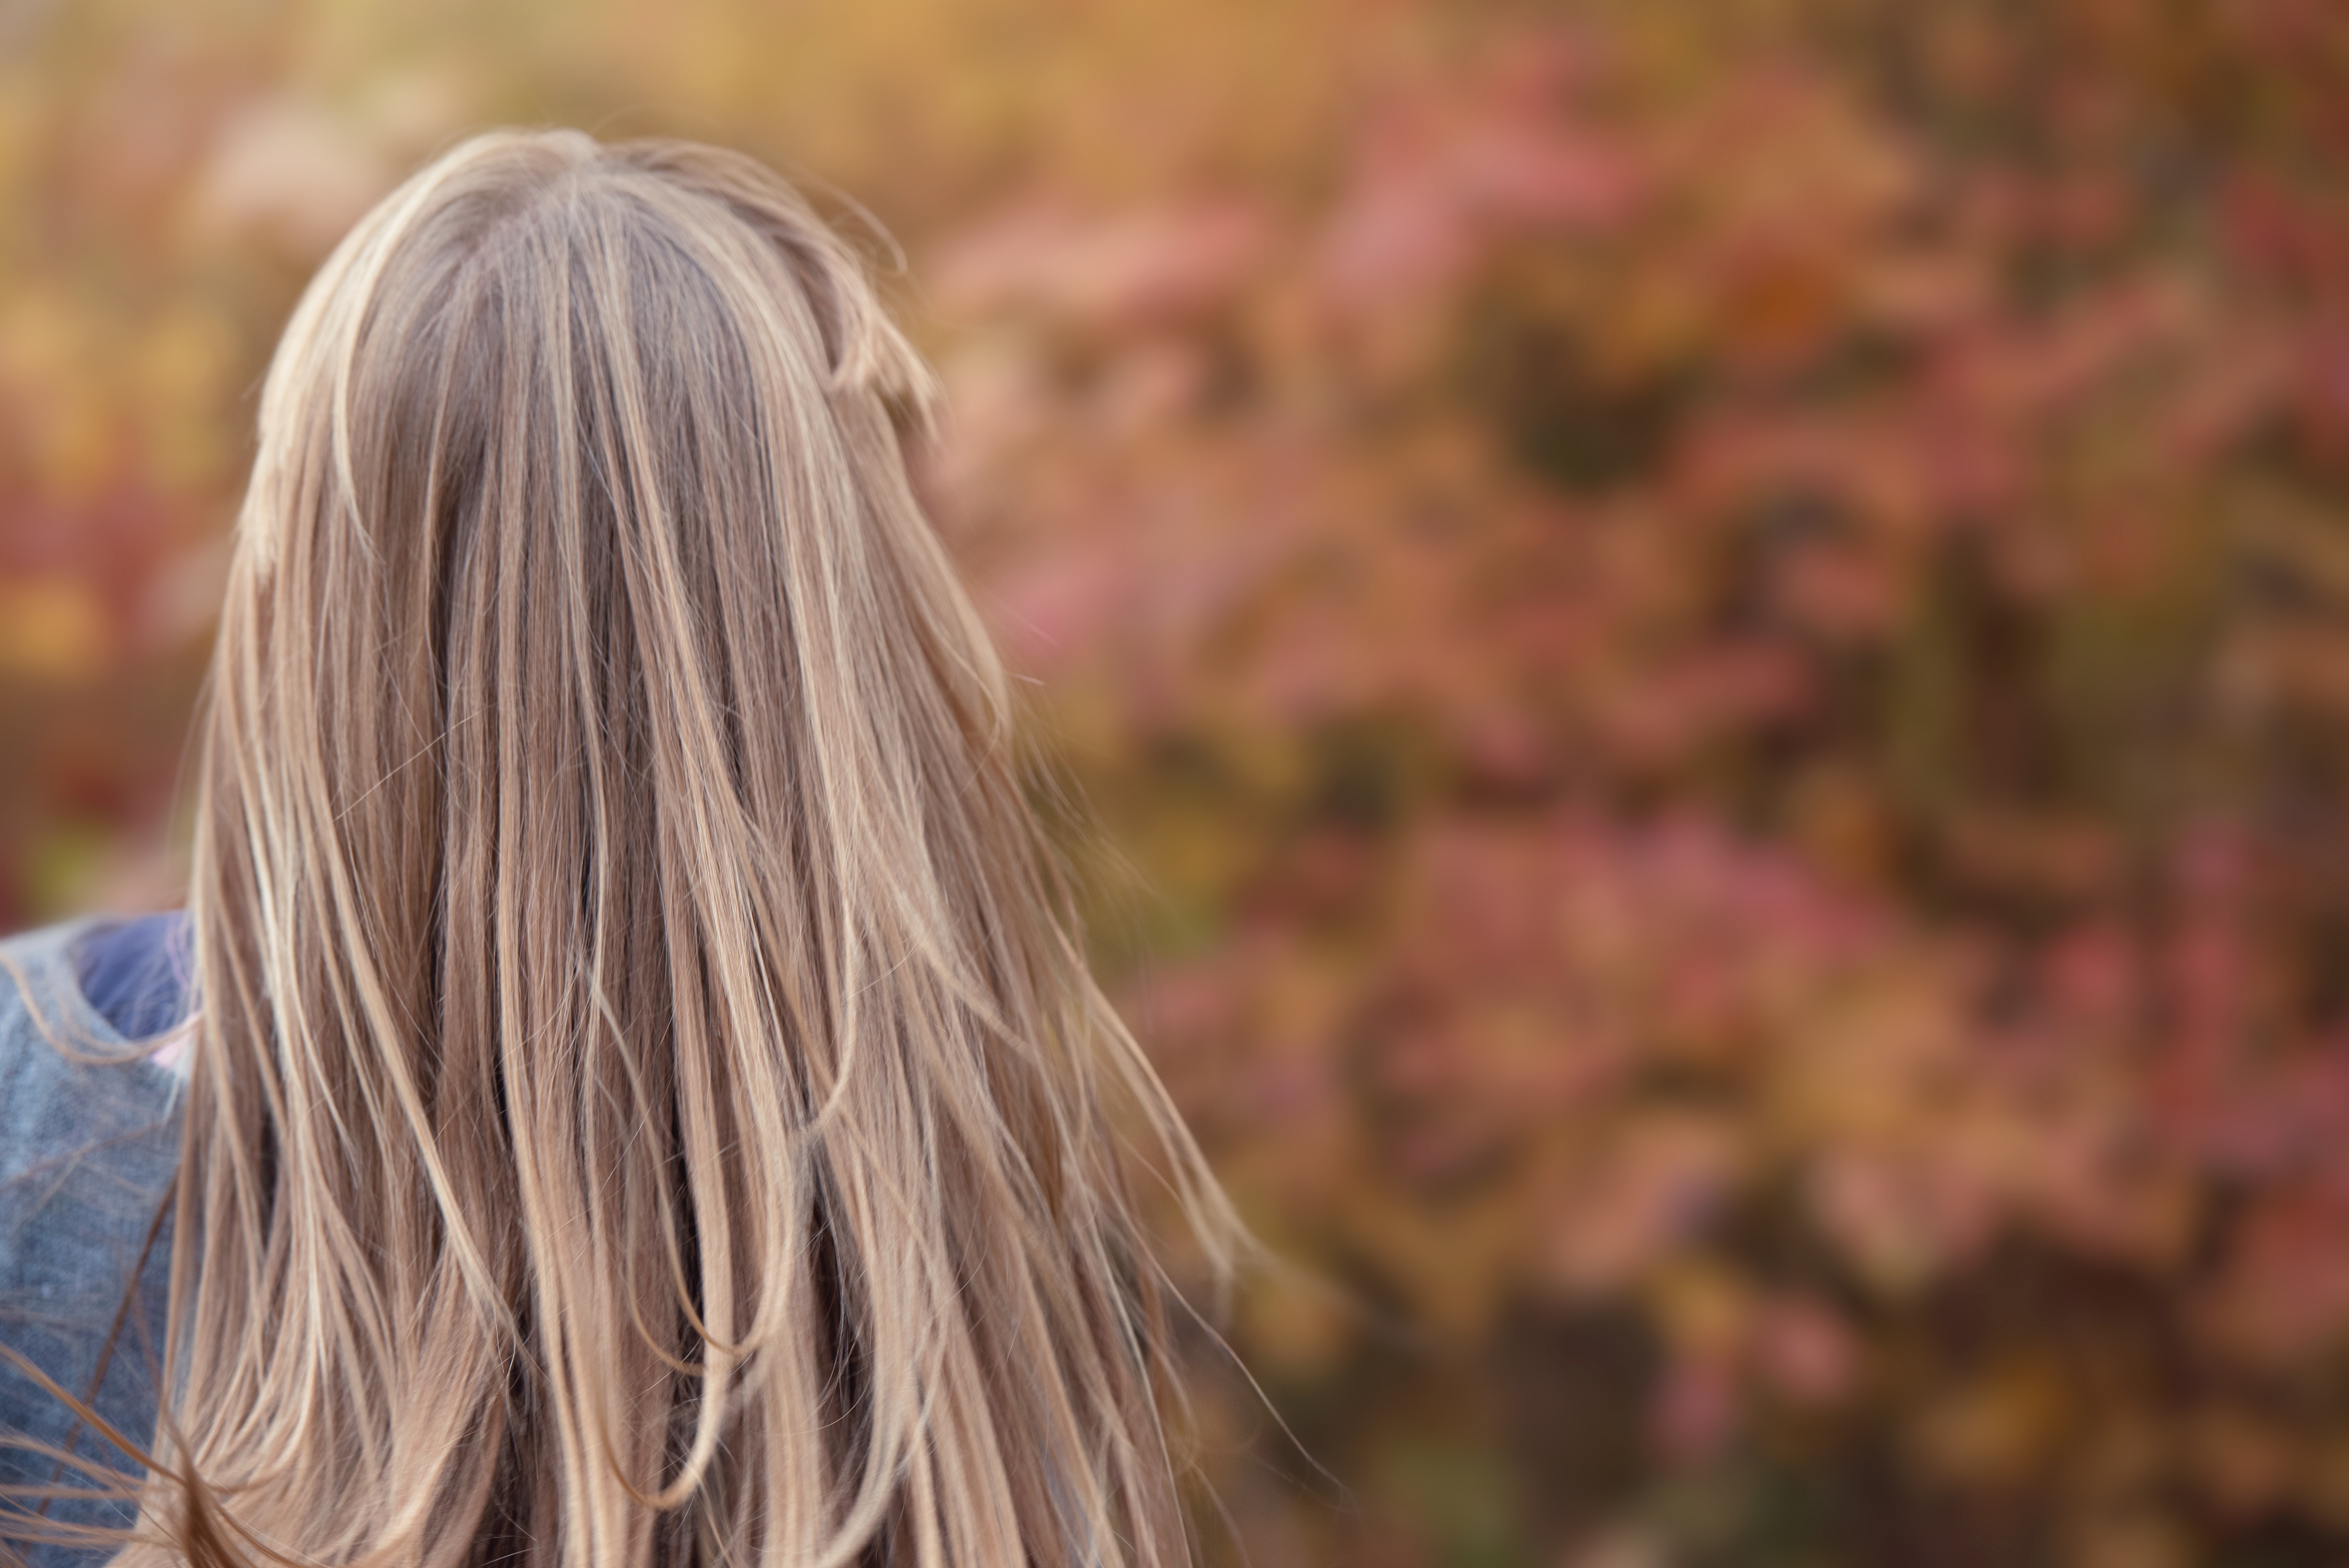
grass, person, girl, hair, photography, sunlight, flower, female, spring, autumn, human, season, hairstyle, long hair, close up, eye, beauty, blond, emotion, brown hair, grass family